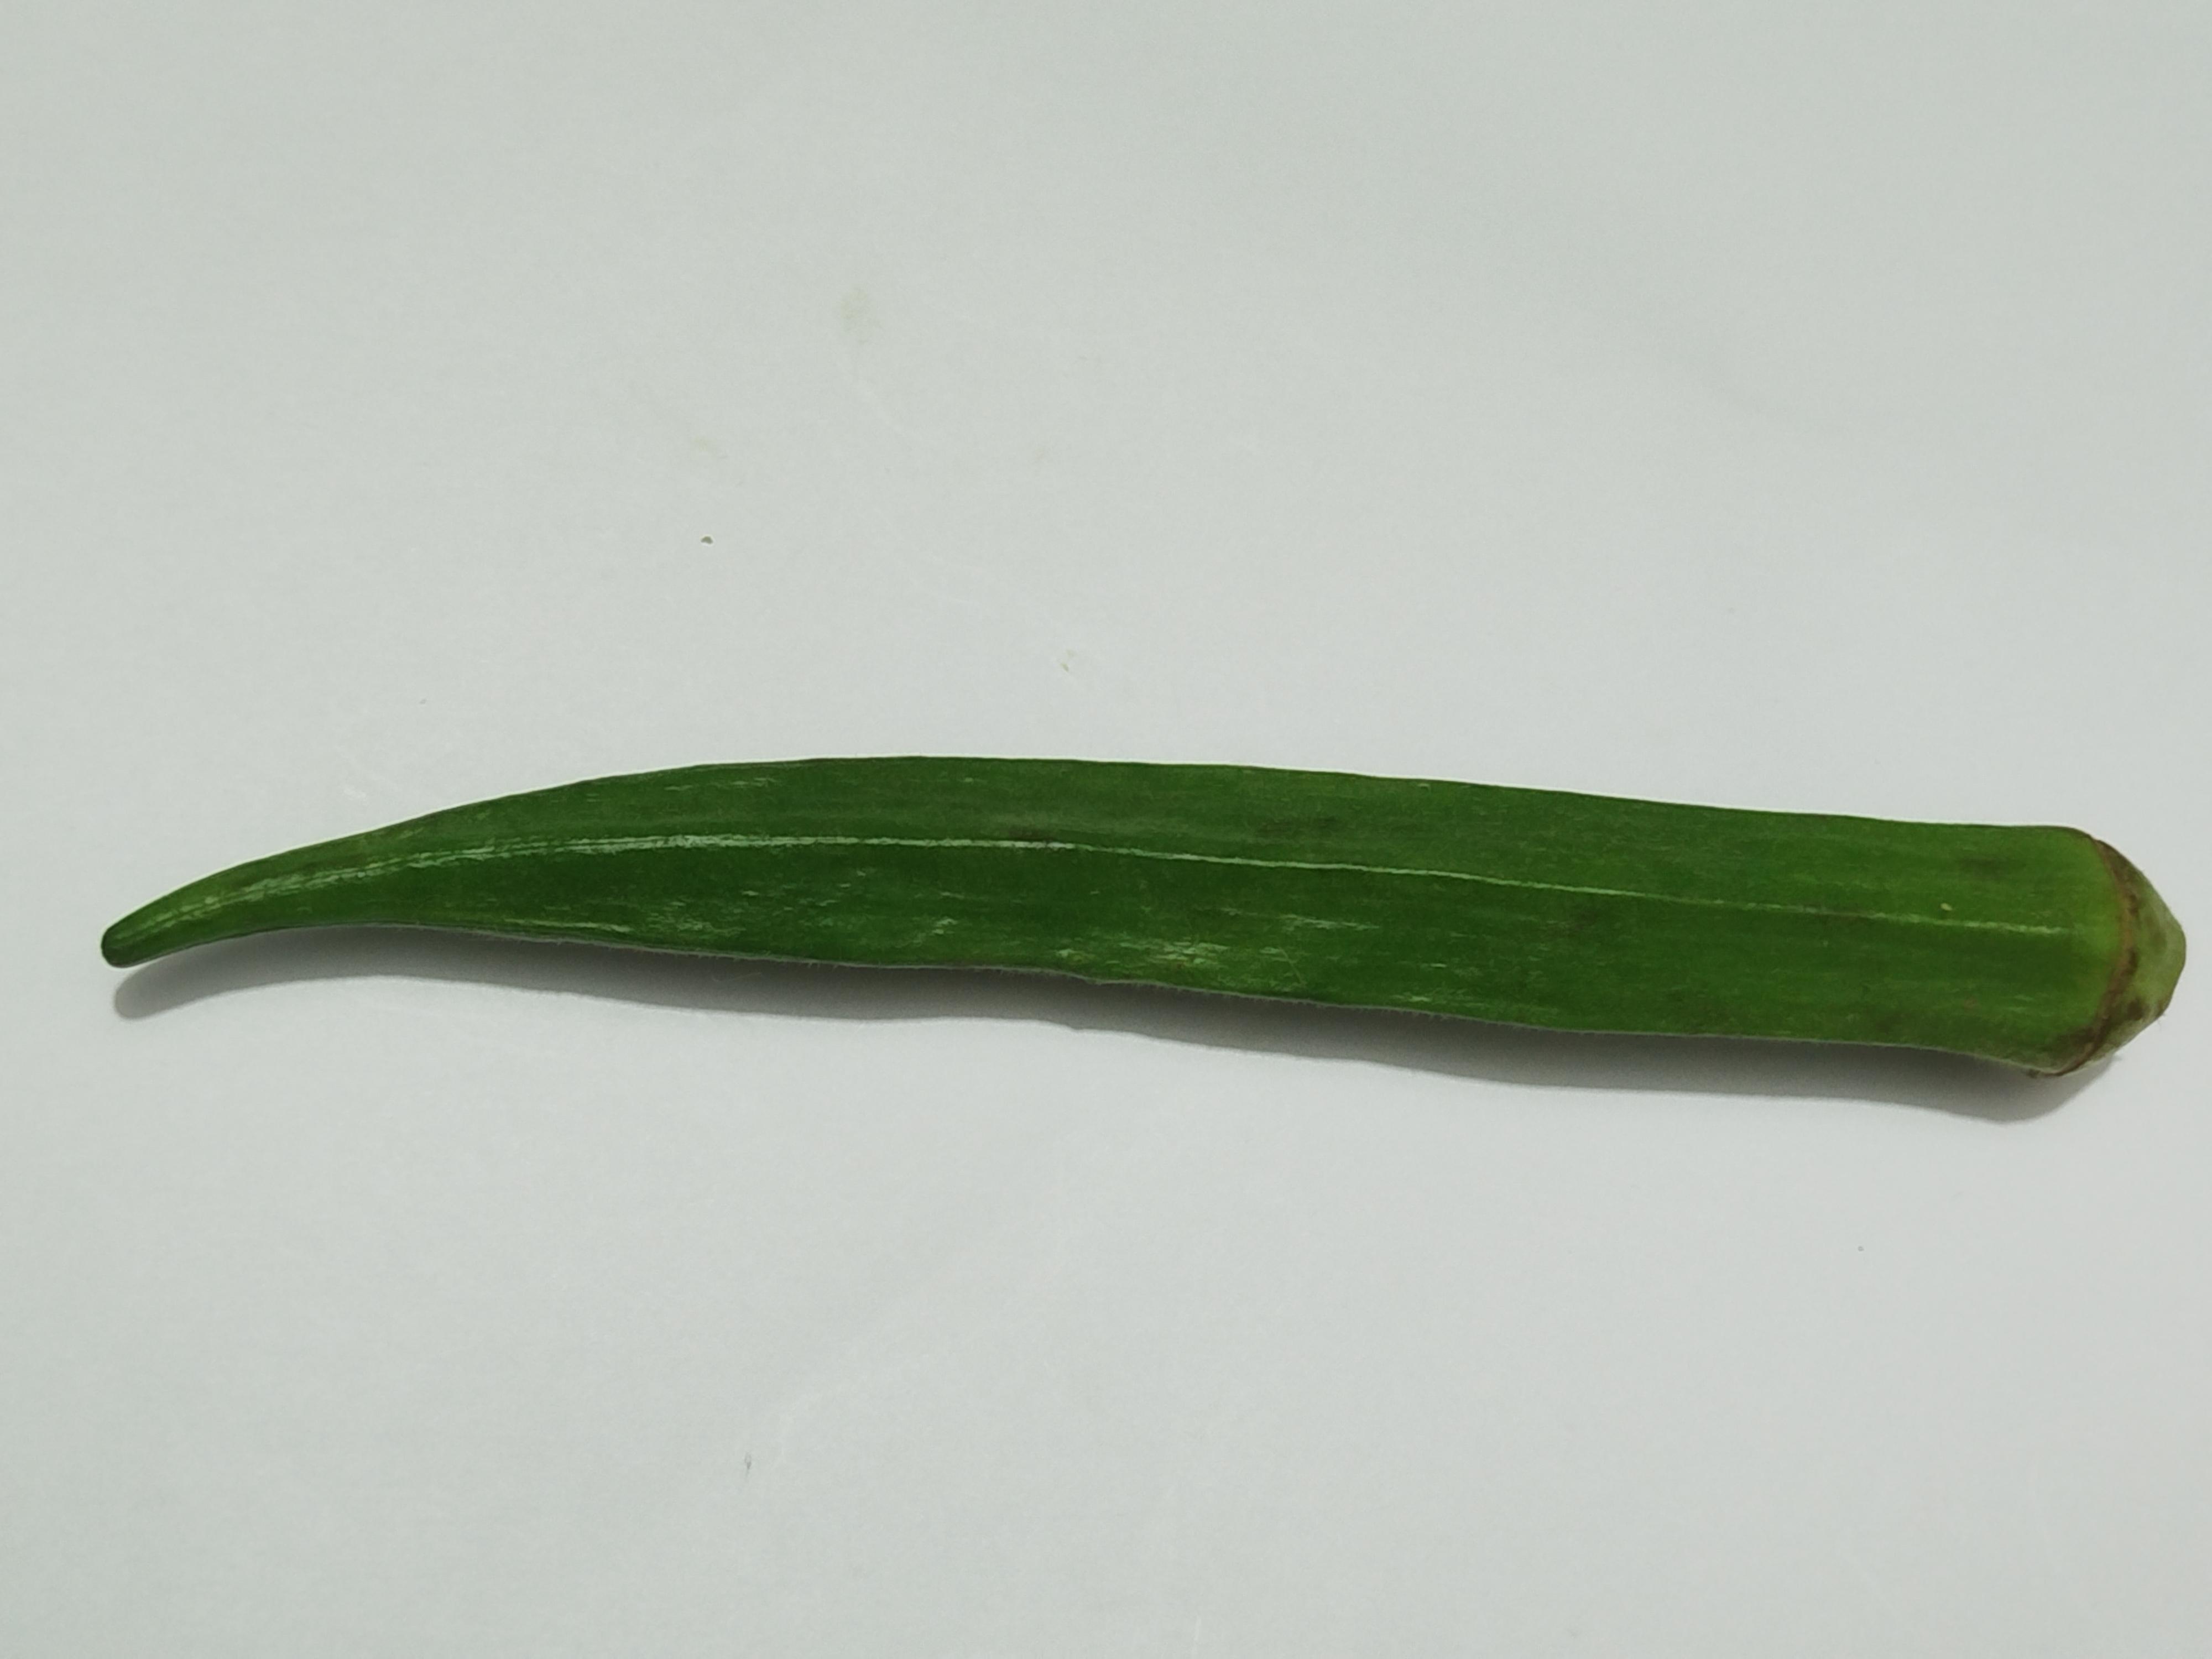
Label: Ladies finger